Jeanne Korevaar

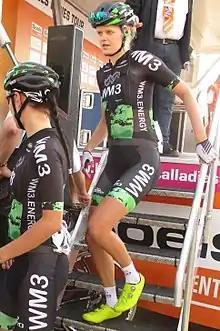
Korevaar in 2017

Jeanne Korevaar (born 24 September 1996) is a Dutch professional racing cyclist, who currently rides for UCI Women's WorldTeam . She is the younger sister of the cyclist Merijn Korevaar.